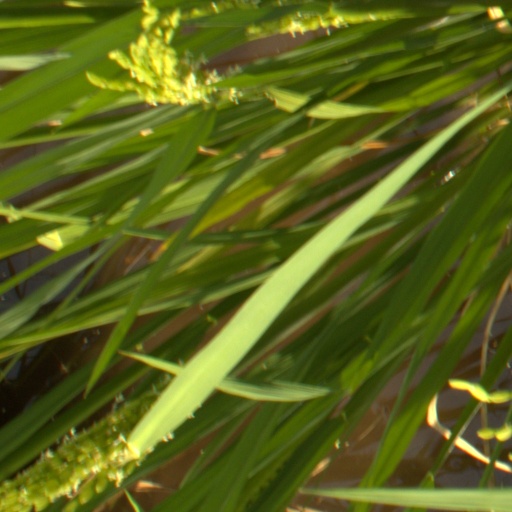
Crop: rice